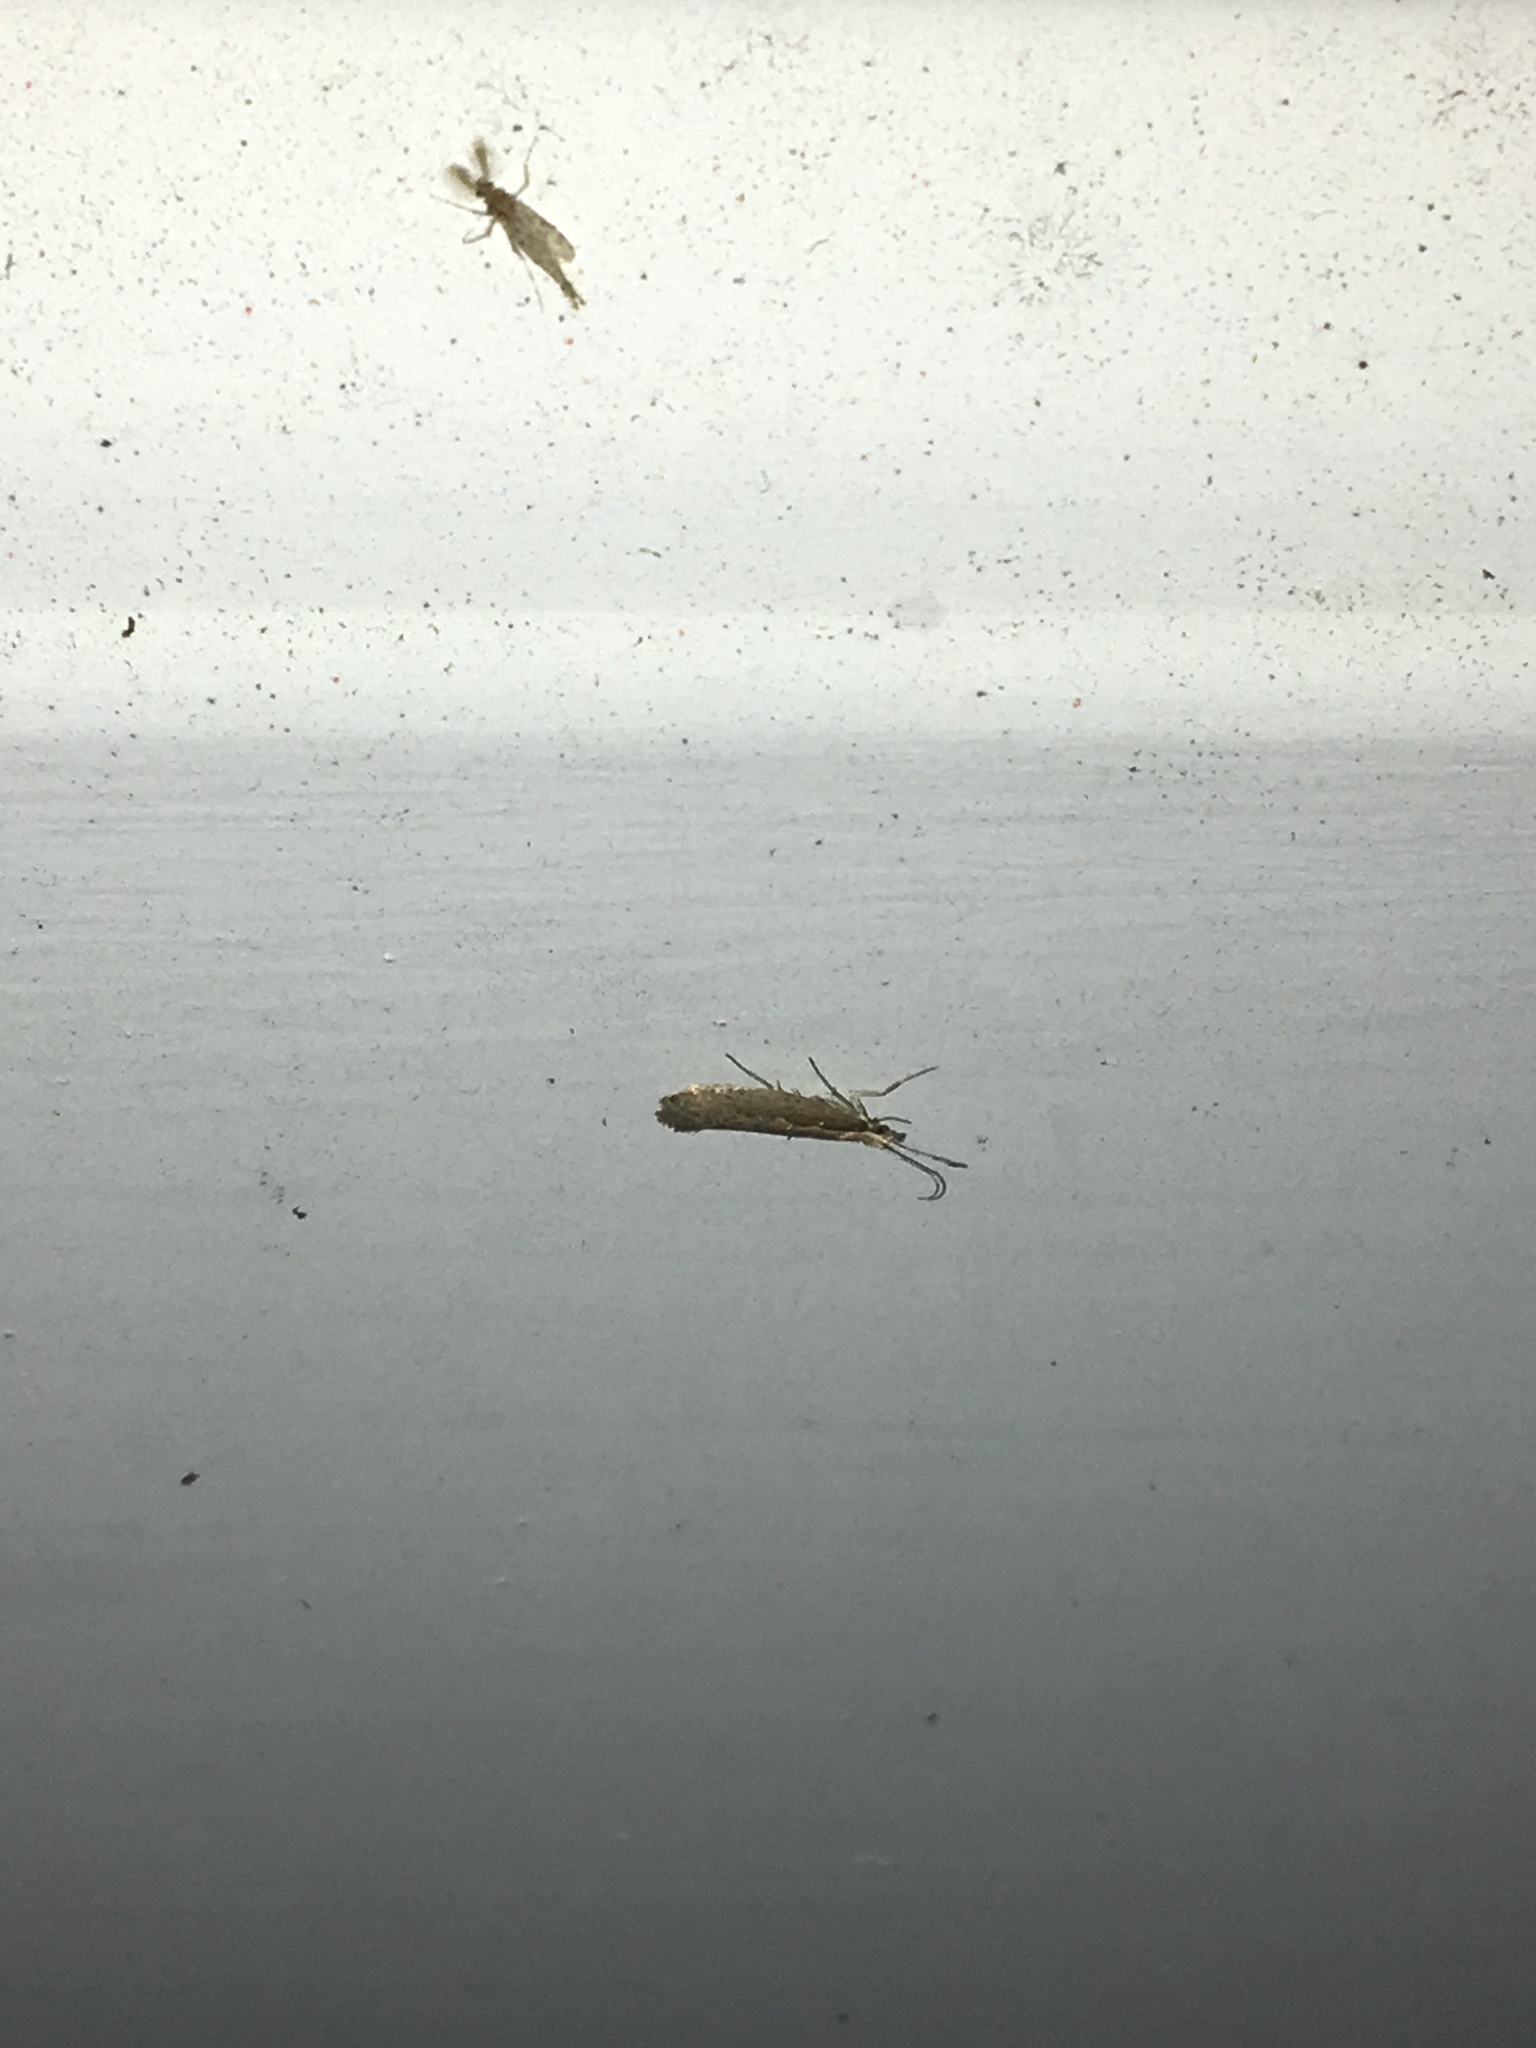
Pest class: diamondback_moth